Dayana Yastremska

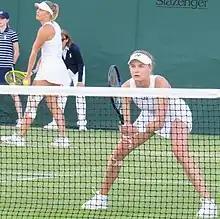
Yastremska in a doubles action along with Dalma Gálfi (back) at the 2022 Wimbledon Championships

The beginning of the season started with Yastremska's first season opener in Australia since 2020. She was eliminated in the first round of qualifying at the Melbourne Summer Set 1 and in the first round of the main draw at the Adelaide International 2. Her Australian trip concluded with a retirement against Madison Brengle in the opening round at the Australian Open. Her ranking dropped to 150 at the conclusion of the Australian Open.